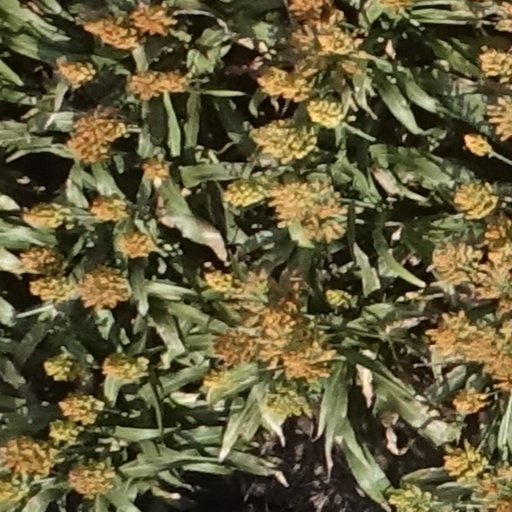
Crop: sorghum